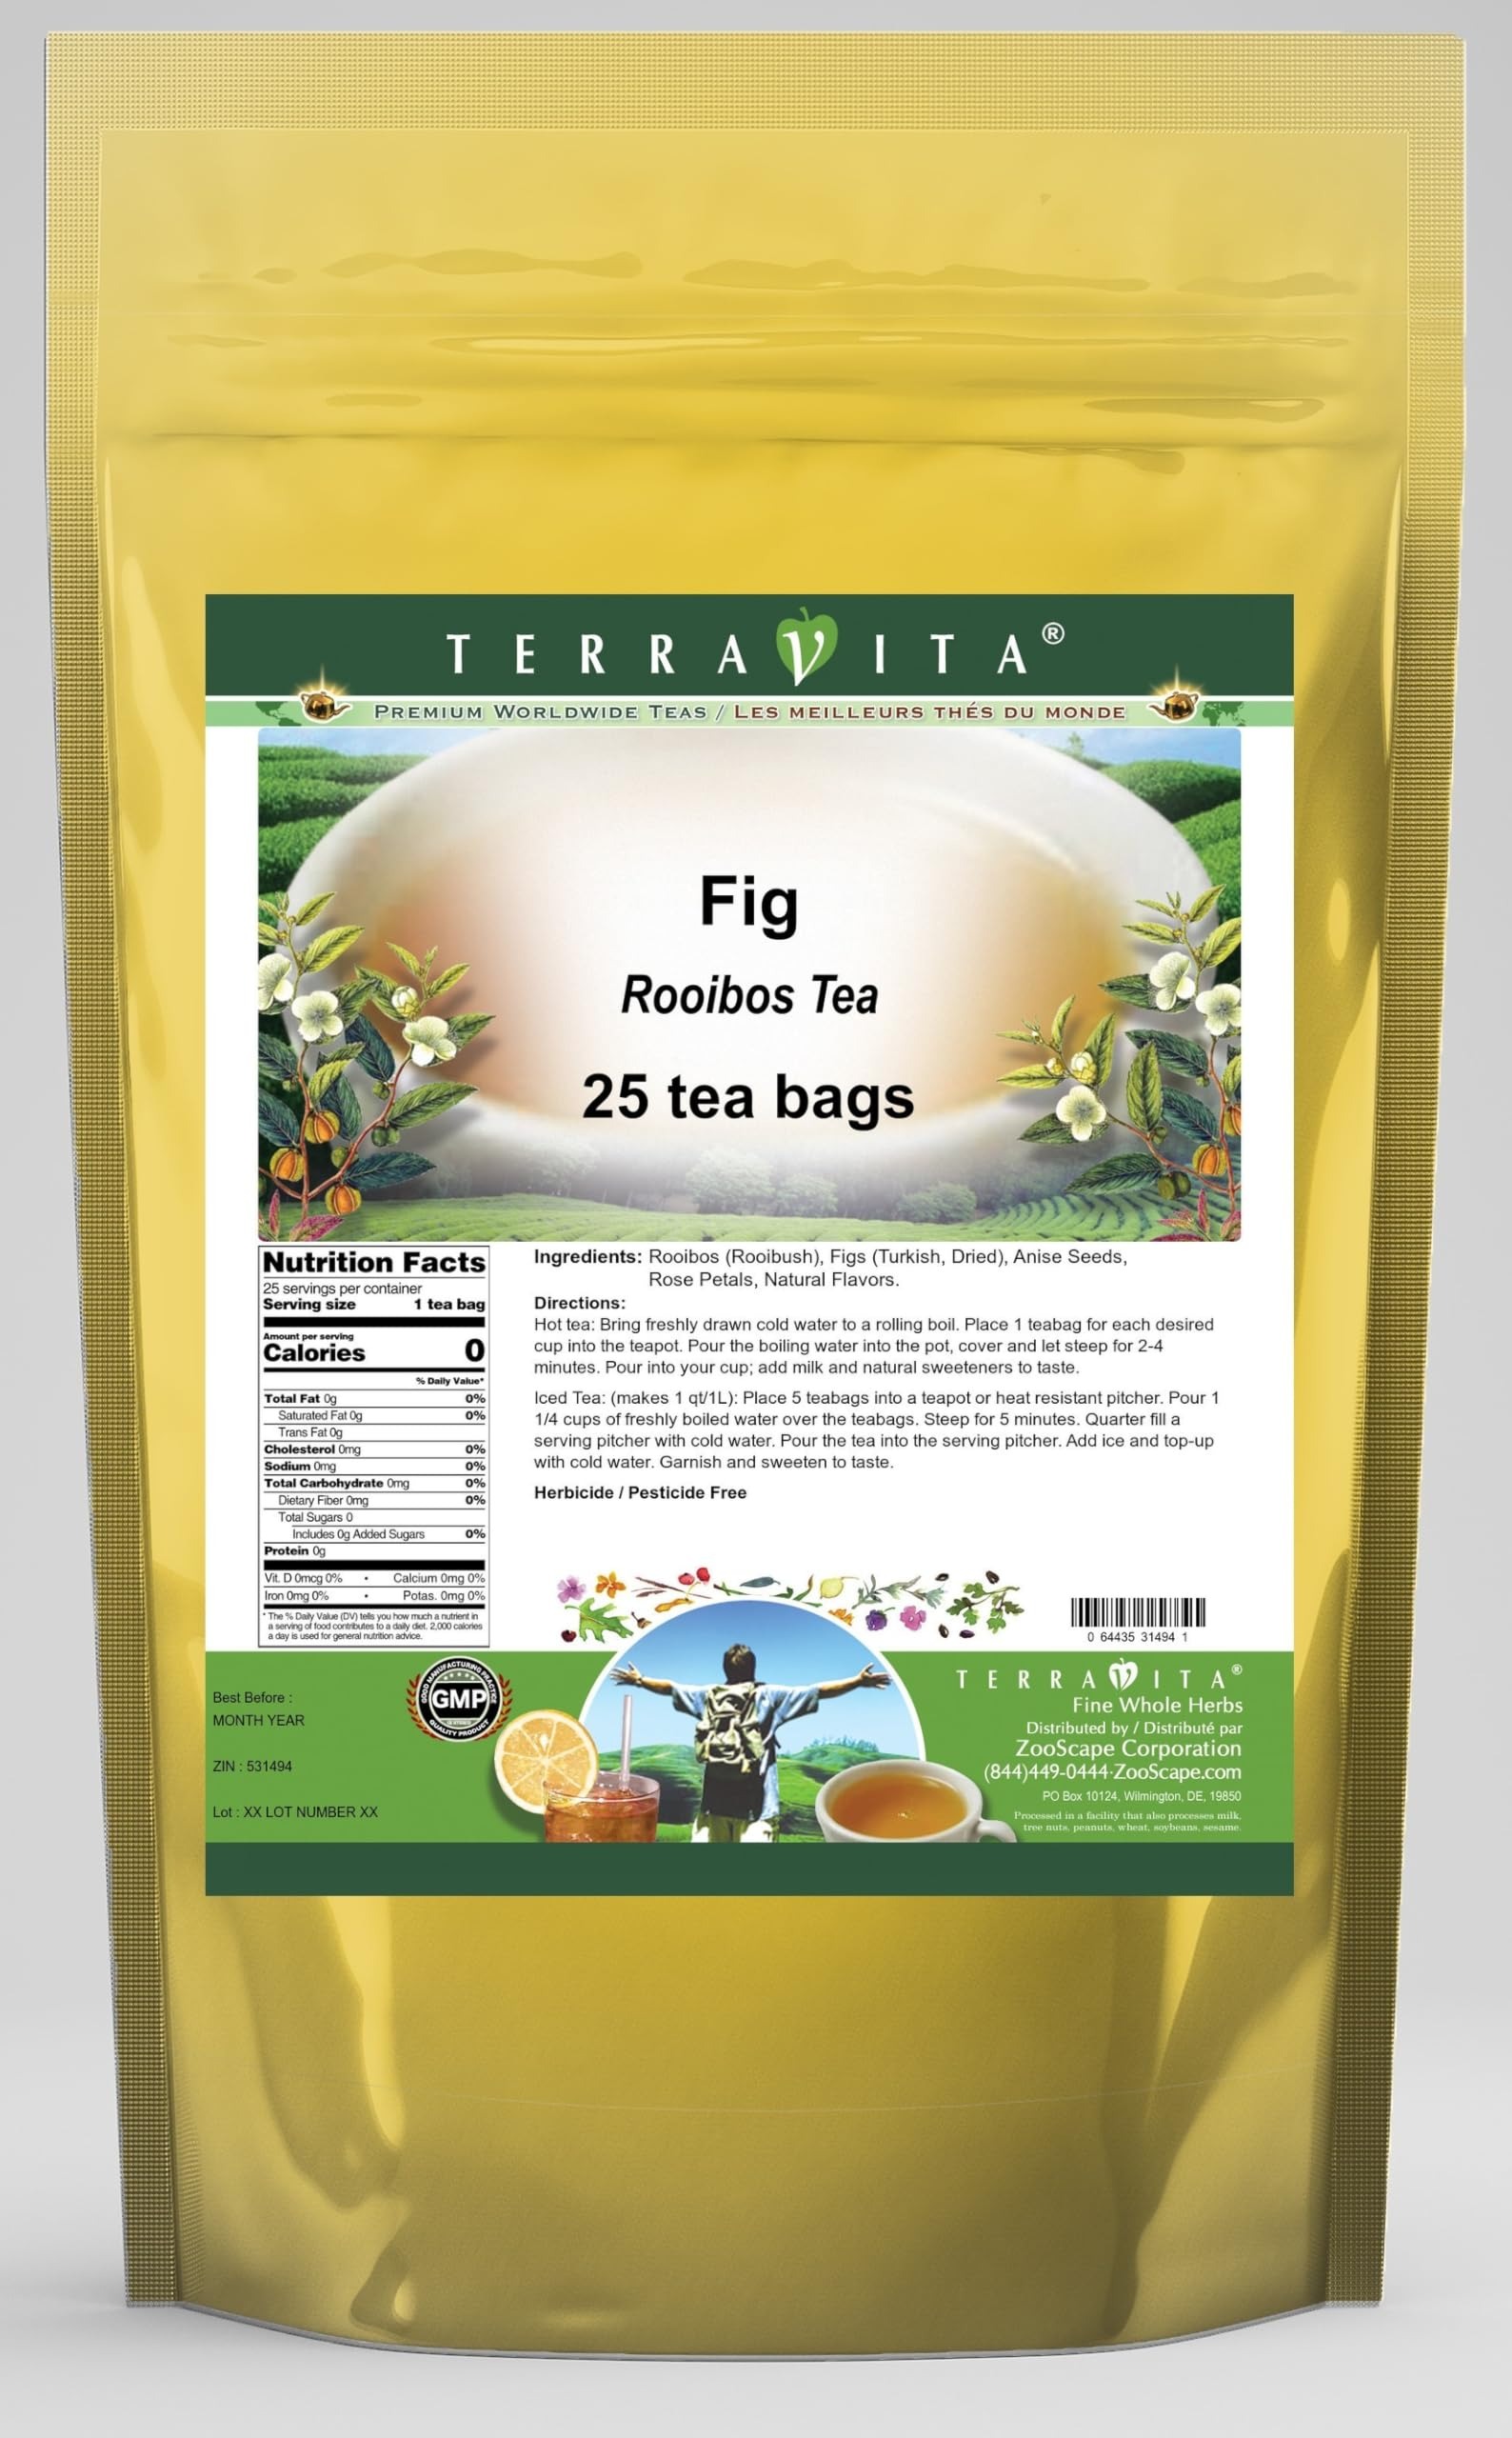
Item Name: Fig Rooibos Tea (25 tea bags, ZIN: 531494) - 3 Pack
Bullet Point 1: Our Fig Rooibos Tea is a delightful flavored Rooibos tea with Figs (Dried), Anise Seeds and Rose Petals that you will really enjoy! The unique Fig aroma and taste is a delight! - Ingredients: Rooibos tea, Figs (Dried), Anise Seeds, Rose Petals and Natural Fig Flavor.
Bullet Point 2: No fillers.
Bullet Point 3: Manufacturer: TerraVita
Bullet Point 4: Size: 25 tea bags
Bullet Point 5: Rooibos Tea Bags - Packed in a convenient upright pouch!
Product Description: Our Fig Rooibos Tea is a delightful flavored Rooibos tea with Figs (Dried), Anise Seeds and Rose Petals that you will really enjoy! The unique Fig aroma and taste is a delight! - Ingredients: Rooibos tea, Figs (Dried), Anise Seeds, Rose Petals and Natural Fig Flavor. - Hot tea brewing method: Bring freshly drawn cold water to a rolling boil. Place 1 teabag for each desired cup into the teapot. Pour the boiling water into the pot, cover and let steep for 2-4 minutes. Pour into your cup; add milk and natural sweeteners to taste. - Iced tea brewing method: (to make 1 liter/quart): Place 5 teabags into a teapot or heat resistant pitcher. Pour 1 1/4 cups of freshly boiled water over the teabags. Steep for 5 minutes. Quarter fill a serving pitcher with cold water. Pour the tea into the serving pitcher. Add ice and top-up with cold water. Garnish and sweeten to taste. - TerraVita is an exclusive line of premium-quality, natural source products that use only the finest, purest and most potent ingredients found around the world. TerraVita is hallmarked by the highest possible standards of purity, potency, stability and freshness. All of our products are prepared with the highest elements of quality control, from raw materials through the entire manufacturing process, up to and including the moment that the bottles or bags are sealed for freshness and shipped out to you. Our highest possible standards are certified by independent laboratories and backed by our personal guarantee. - TerraVita exists to meet and ensure your family's health and wellness without the harmful effects of chemicals and health products. We strive to make all of our products affordable and reliable and are constantly searching the market to maintain our affordability and to look for new ways to serve you a
Value: 75.0
Unit: Count

Price: 51.54